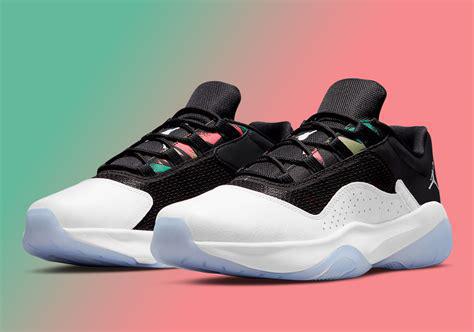
Brand: Jordan
Model: 11 Cmft